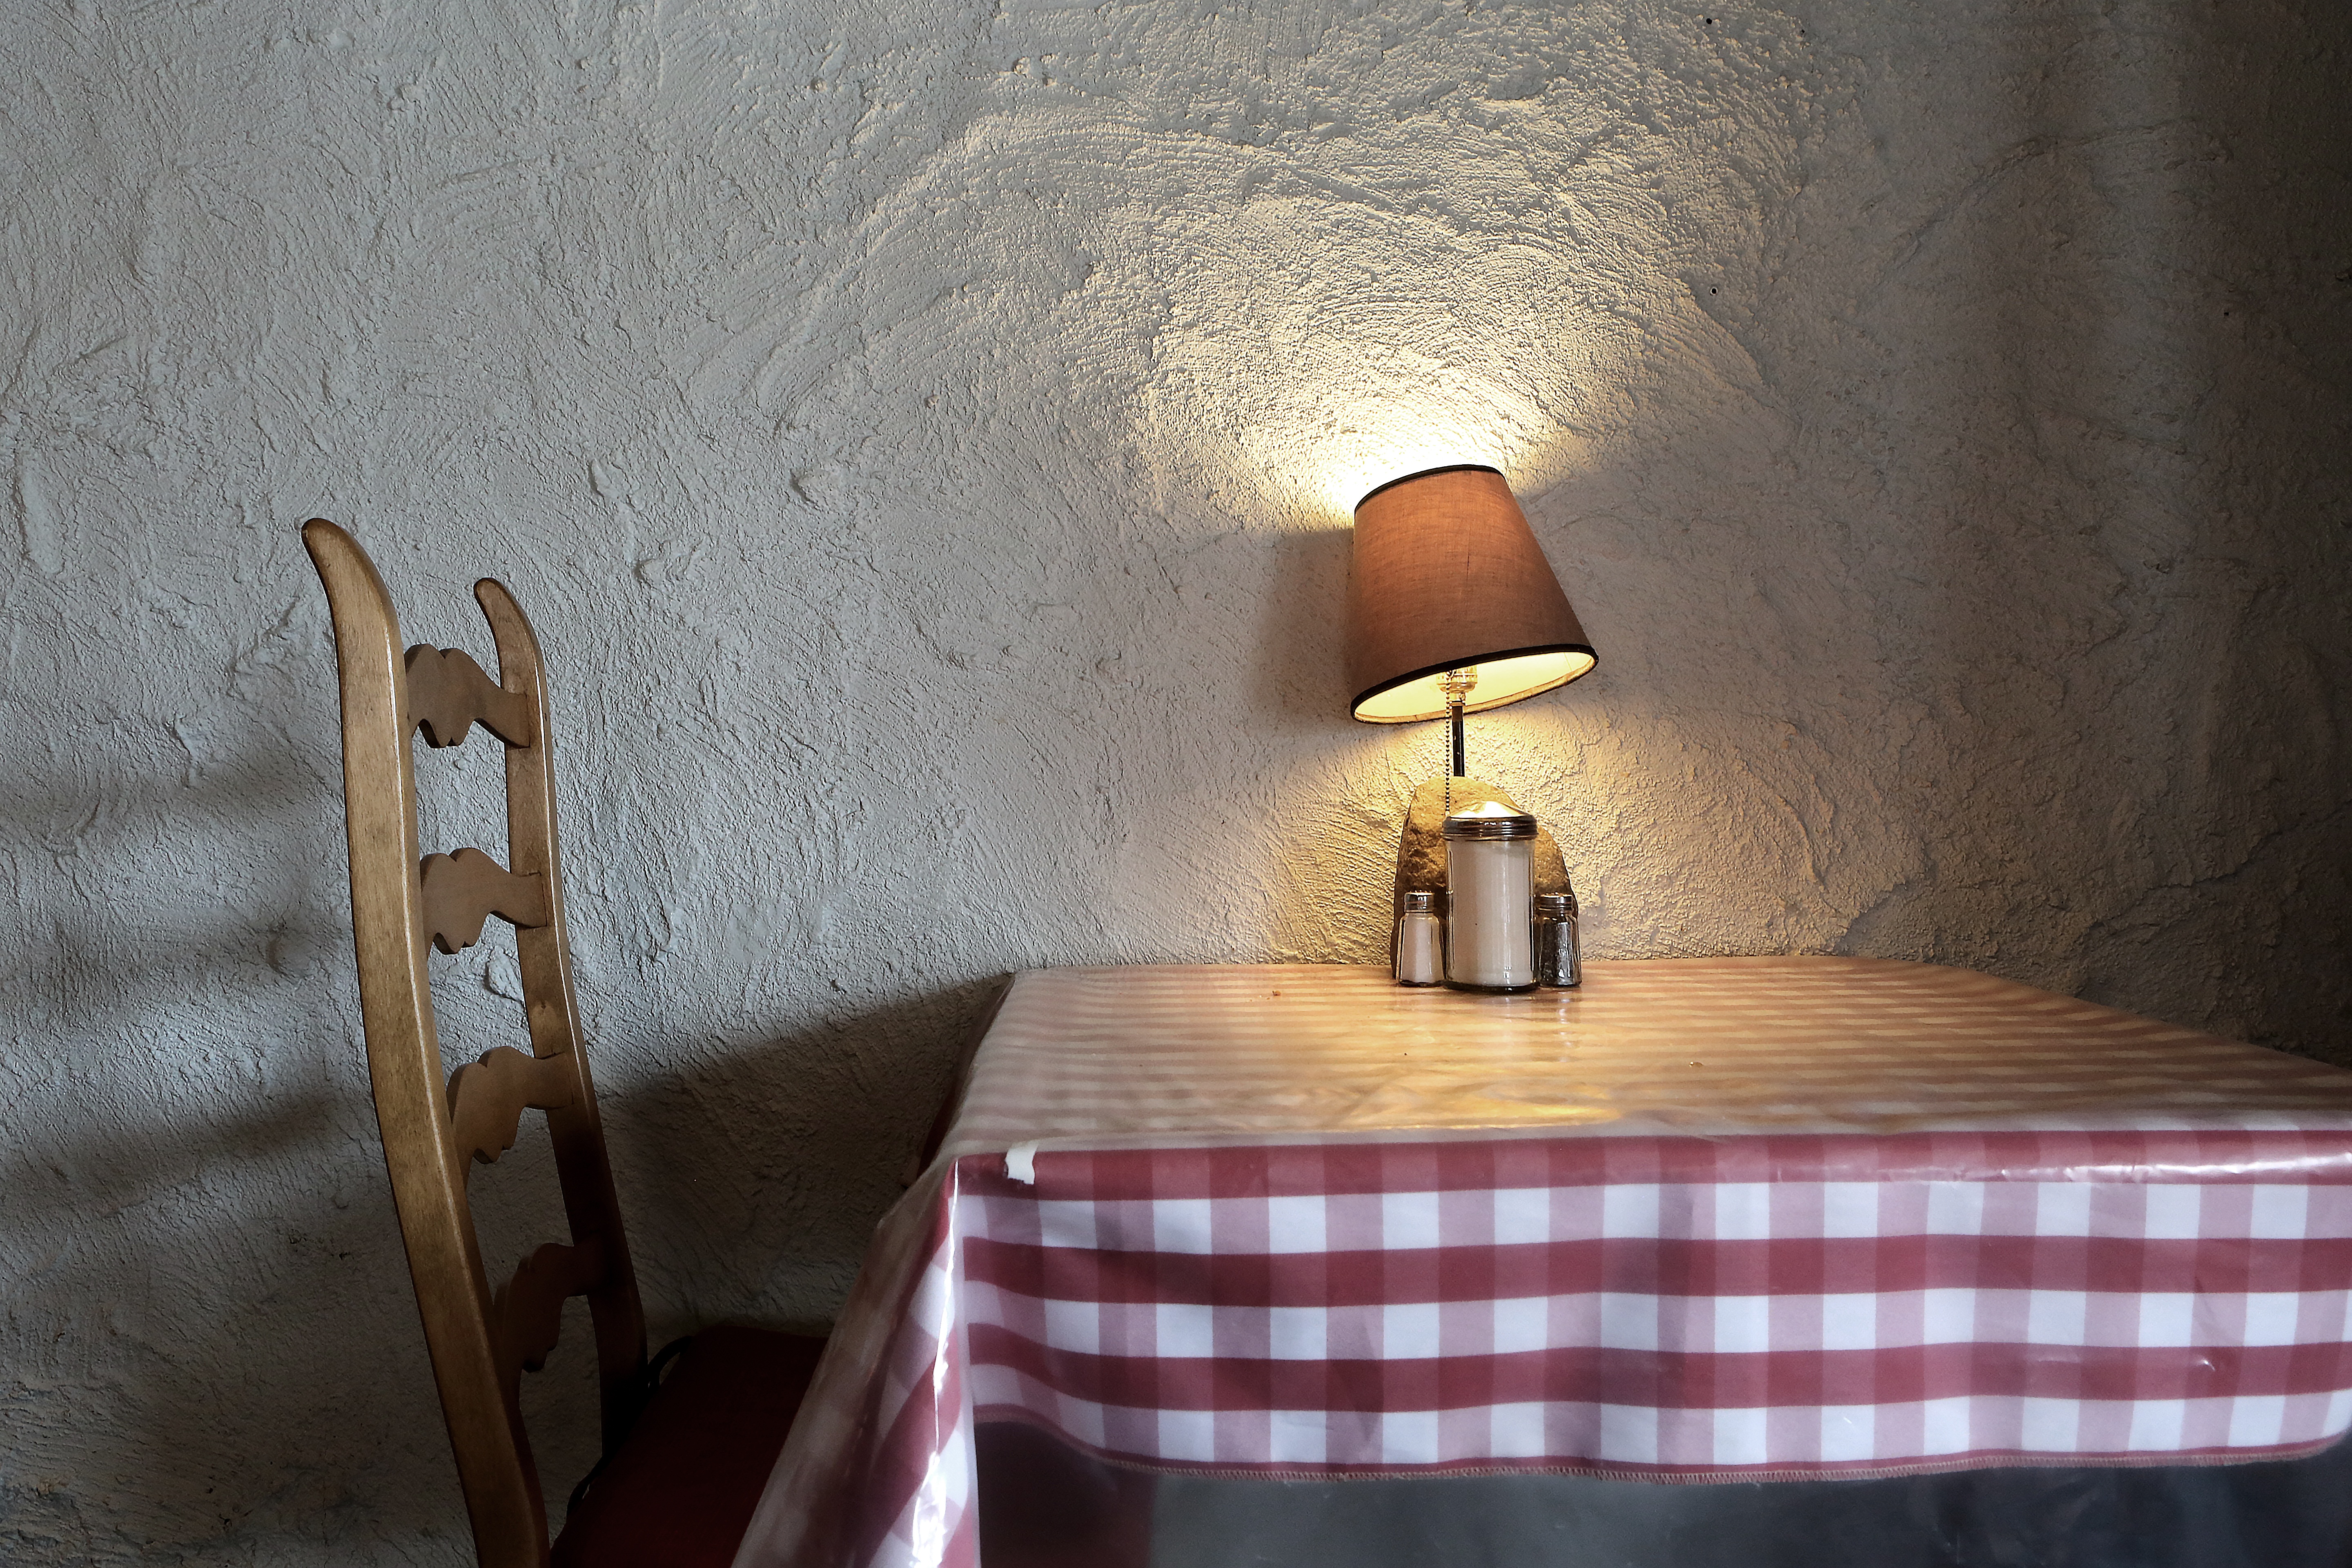
table, cafe, light, wood, house, chair, floor, seating, seat, restaurant, home, wall, rustic, ceiling, red, indoor, diner, residential, lamp, room, lighting, interior design, design, dining, table cloth, shape